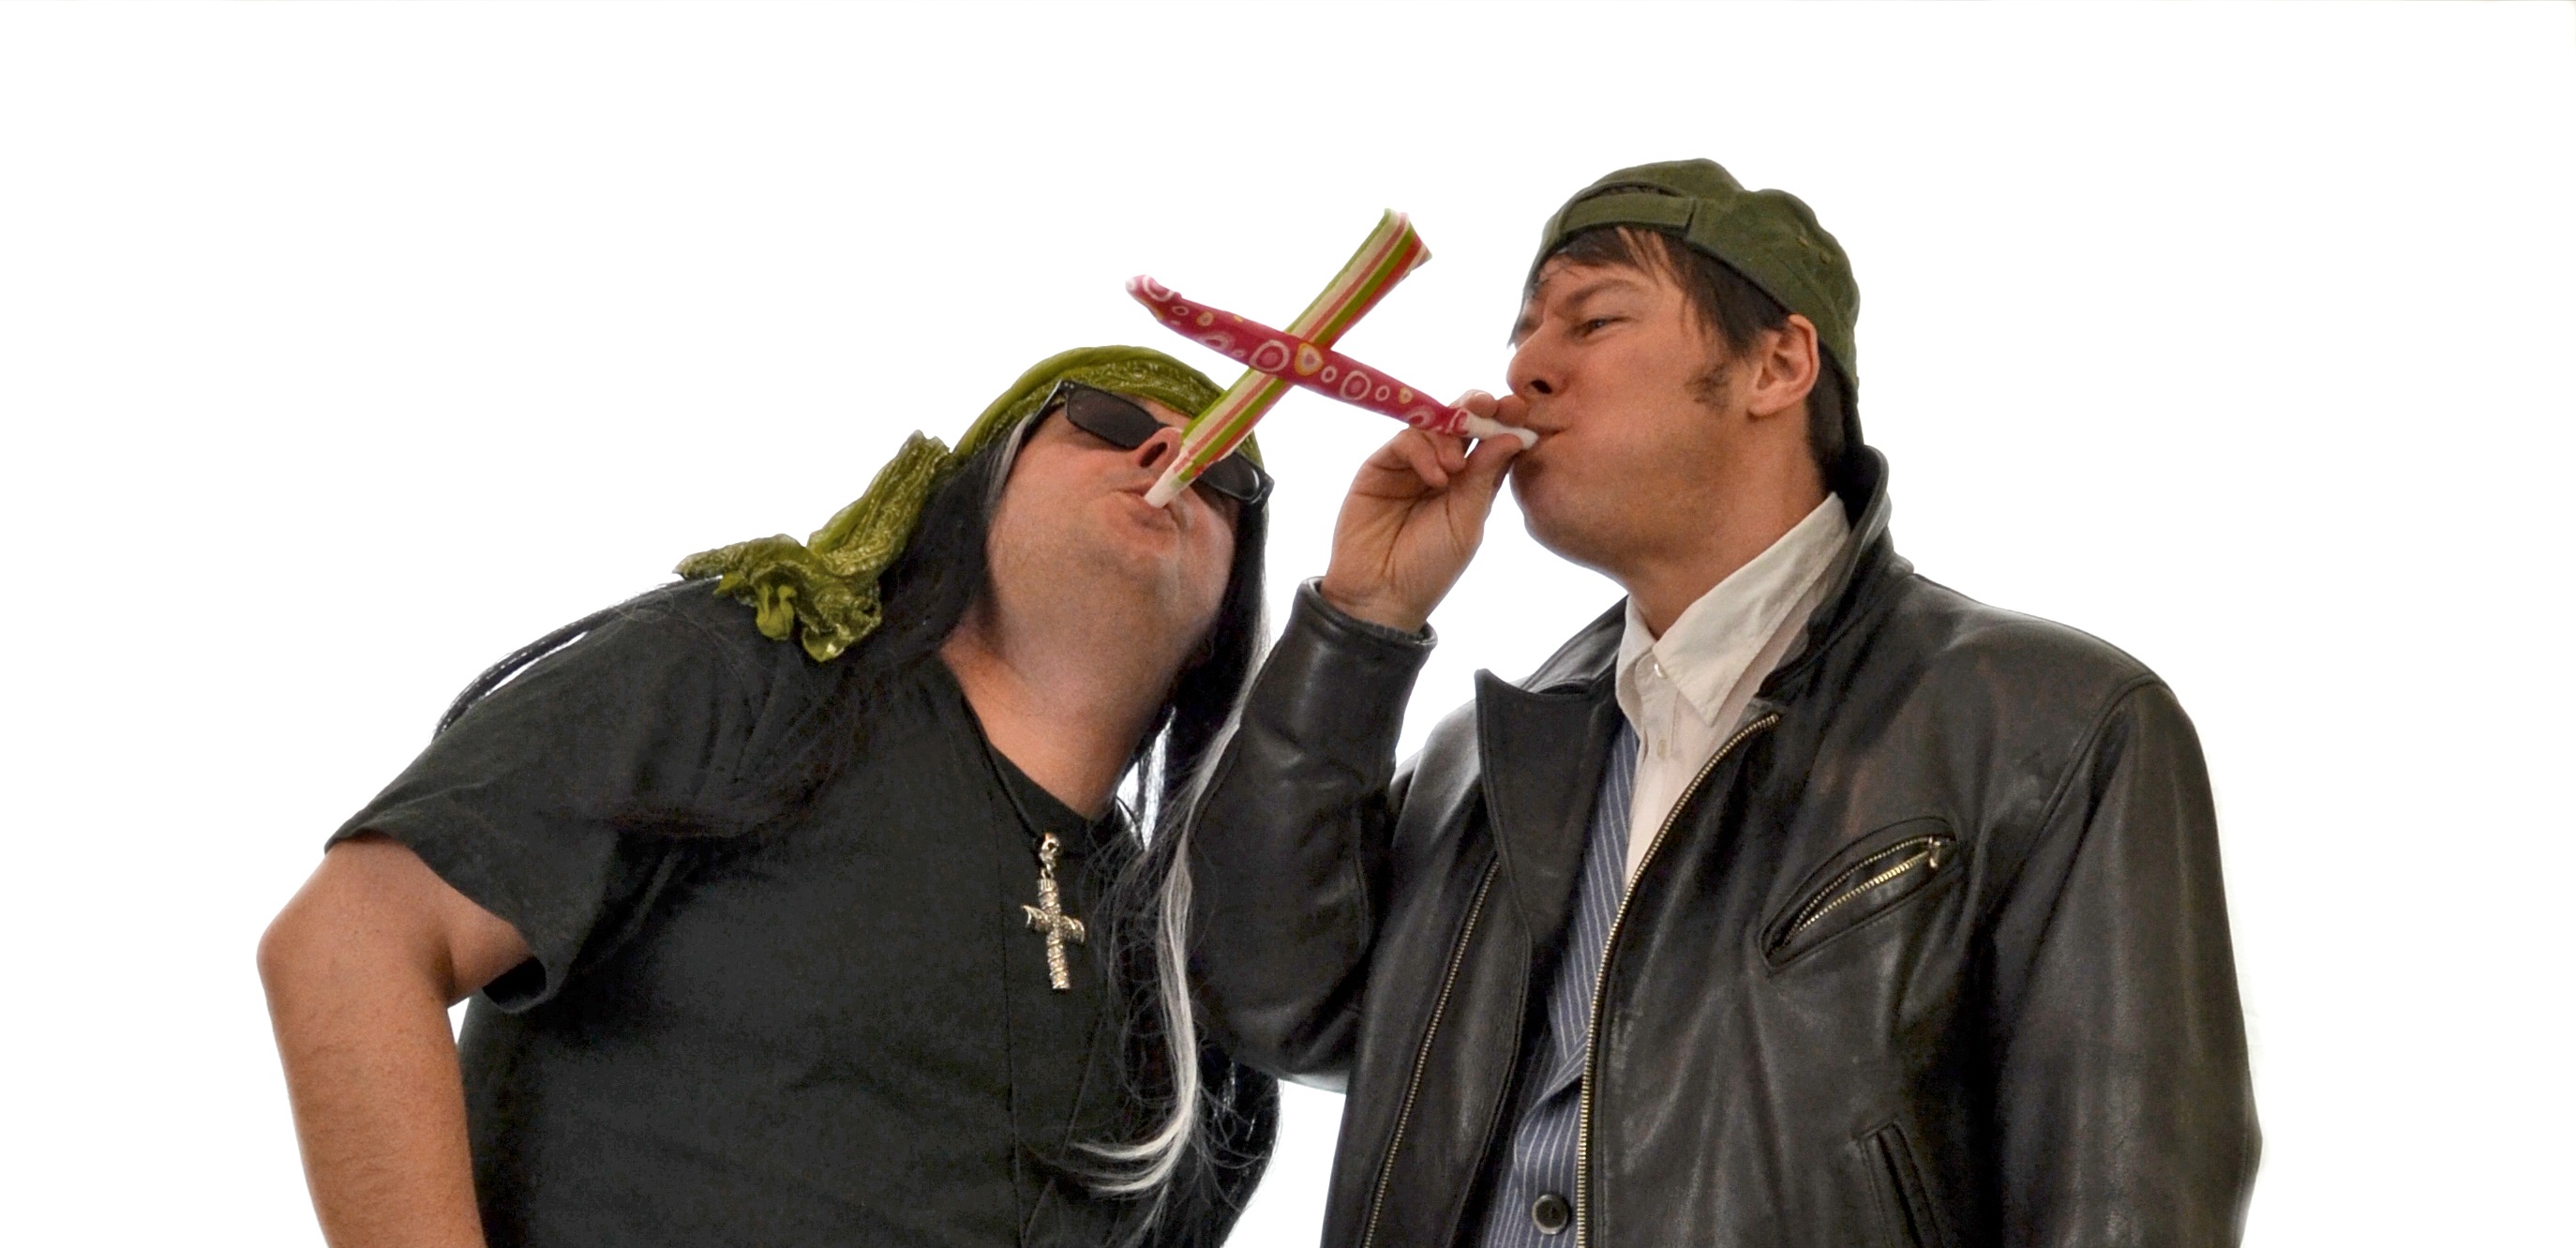
rock, music, people, play, singer, live, show, community, human, musician, clothing, friendship, cross, together, friend, life, hop, best, the, friends, performance, party, singing, funny, humor, rap, pair, united, packaging, blow, network, connectedness, connected, comedy, we, hip, cohesion, occurs, brotherhood, cooperate, in partnership, comedic, rockstars, blast te